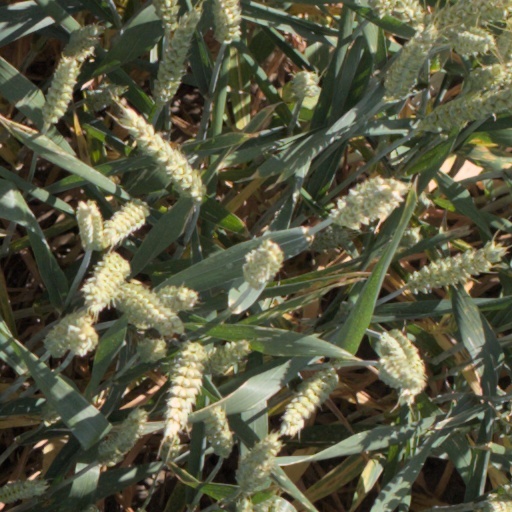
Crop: wheat